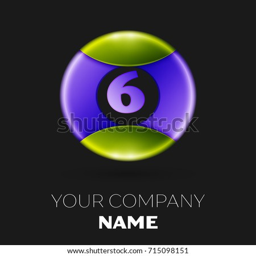
realistic number logo symbol in the colorful circle on white background .